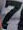
Number: 7